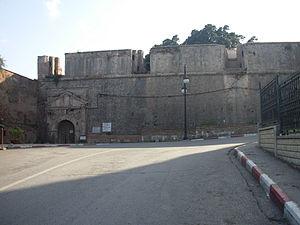
La bataille de Béjaïa est la reconquête de la ville, en 1555, par les troupes alliées de la régence d'Alger, dirigées par Salah Raïs, et du royaume de Koukou.